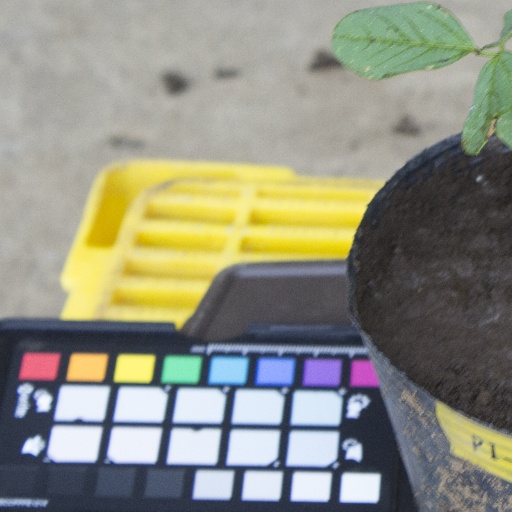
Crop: soybean